Electron

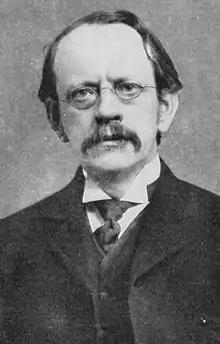
J. J. Thomson

While studying naturally fluorescing minerals in 1896, the French physicist Henri Becquerel discovered that they emitted radiation without any exposure to an external energy source. These radioactive materials became the subject of much interest by scientists, including the New Zealand physicist Ernest Rutherford who discovered they emitted particles. He designated these particles alpha and beta, on the basis of their ability to penetrate matter. In 1900, Becquerel showed that the beta rays emitted by radium could be deflected by an electric field, and that their mass-to-charge ratio was the same as for cathode rays. This evidence strengthened the view that electrons existed as components of atoms.